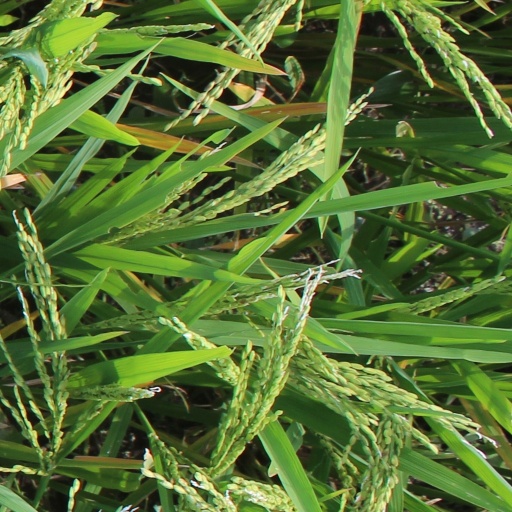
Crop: rice